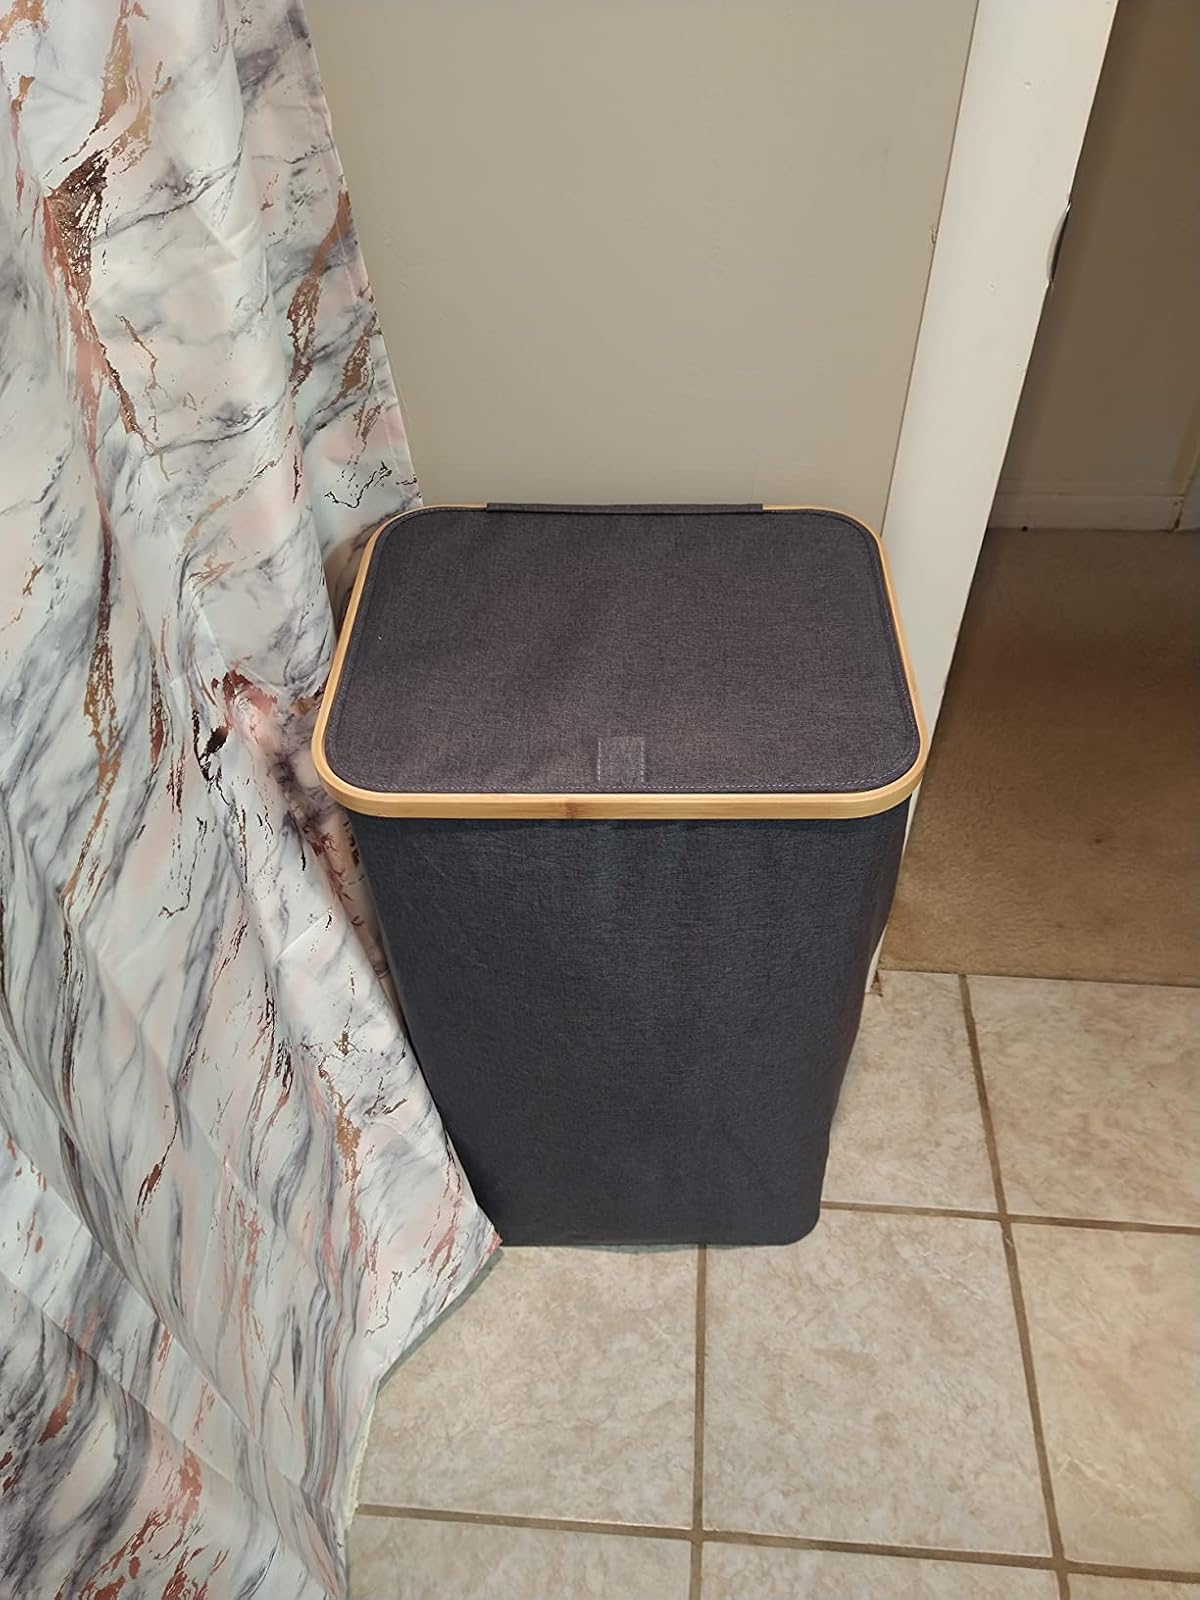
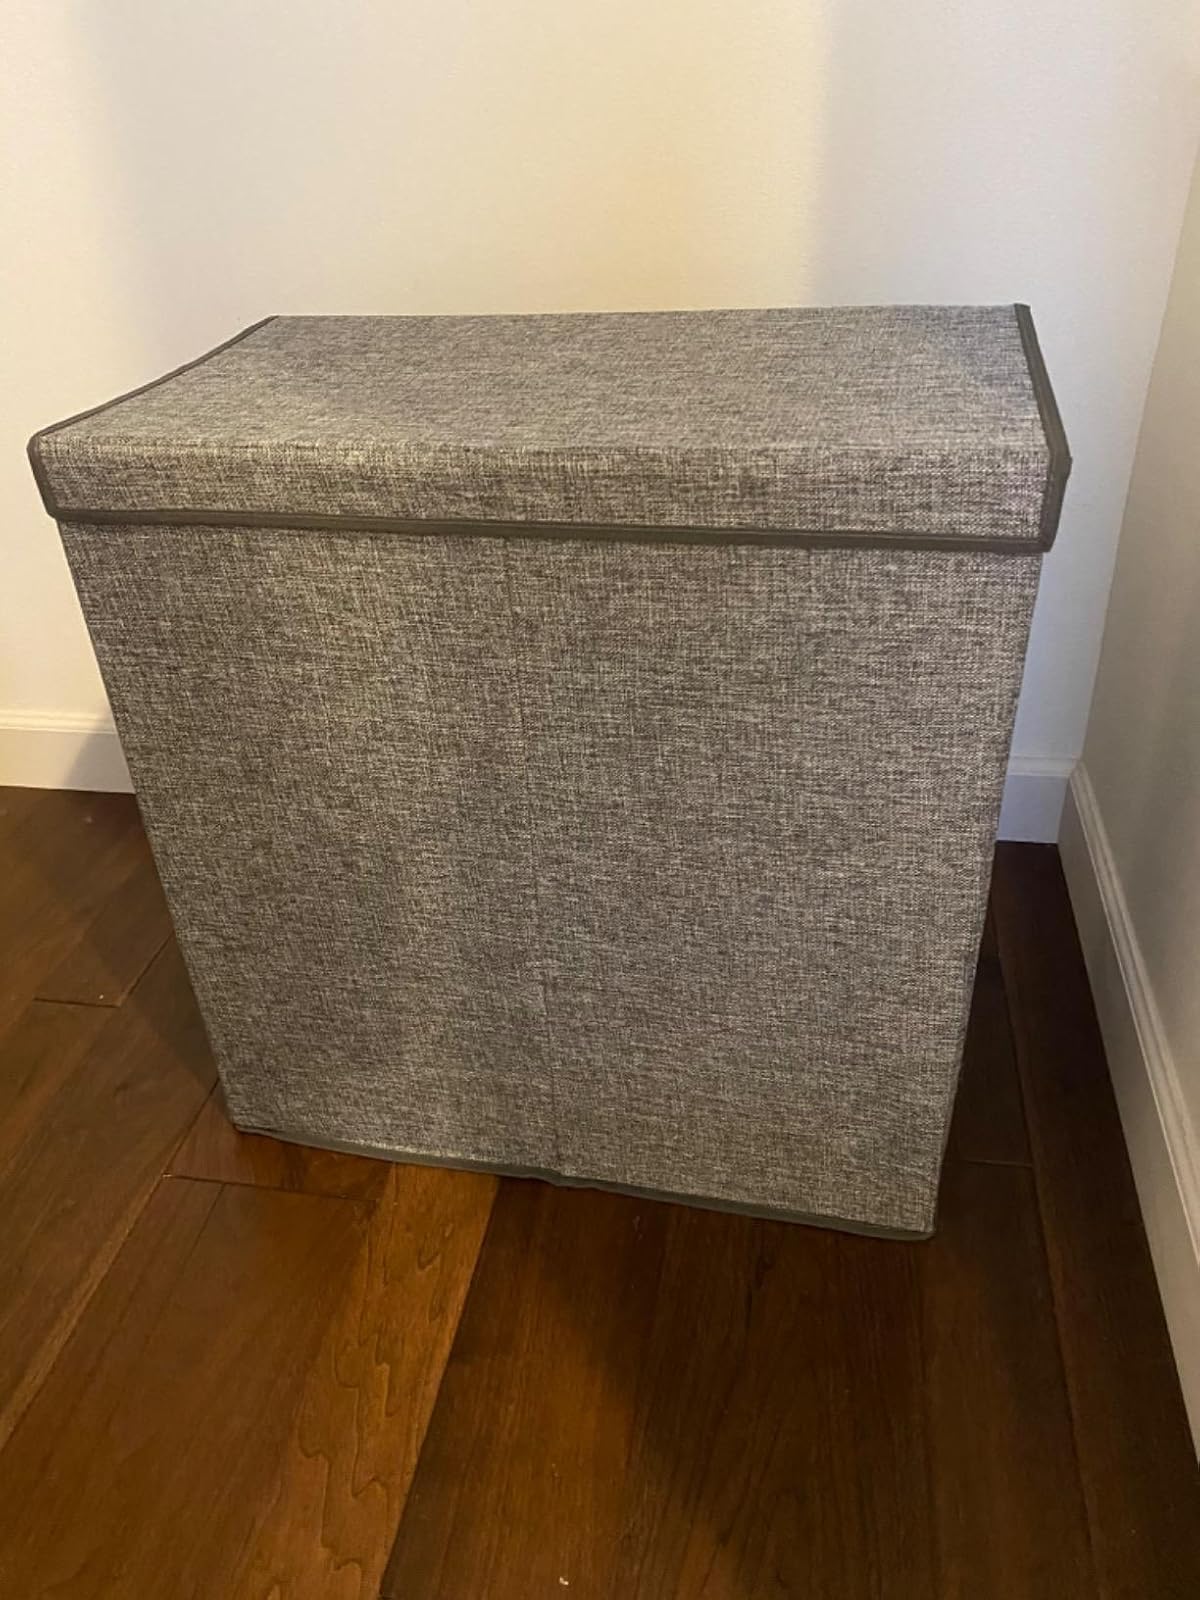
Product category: items_hamper
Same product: no